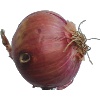
Label: Onion Red 1